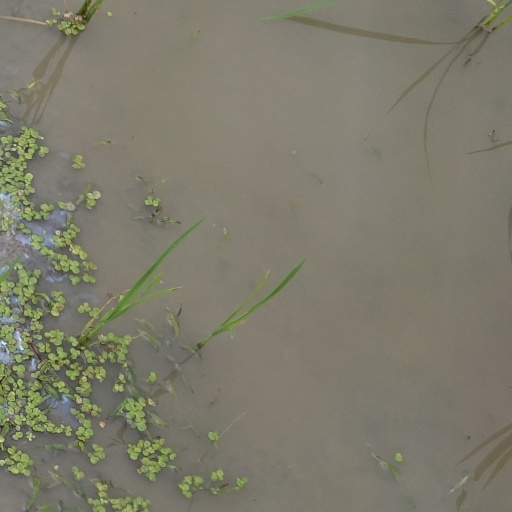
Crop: rice